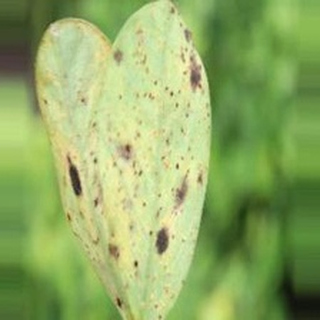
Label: groundnut_rust